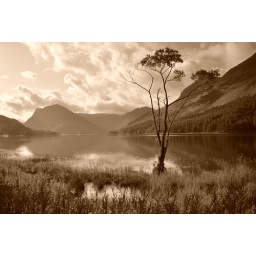
Went early up to buttermere to shoot this silver birch tree with fleetwith pike and haystacks in the distance